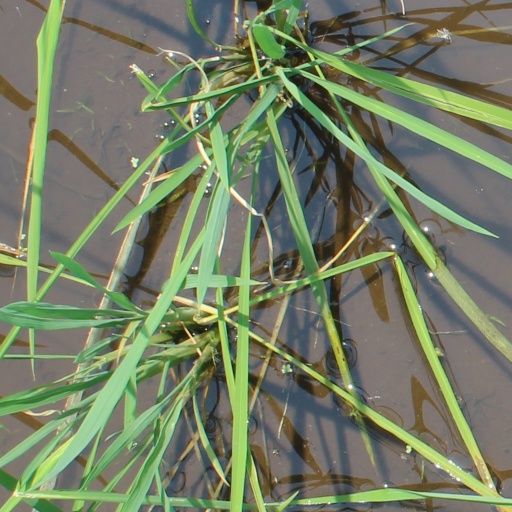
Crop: rice